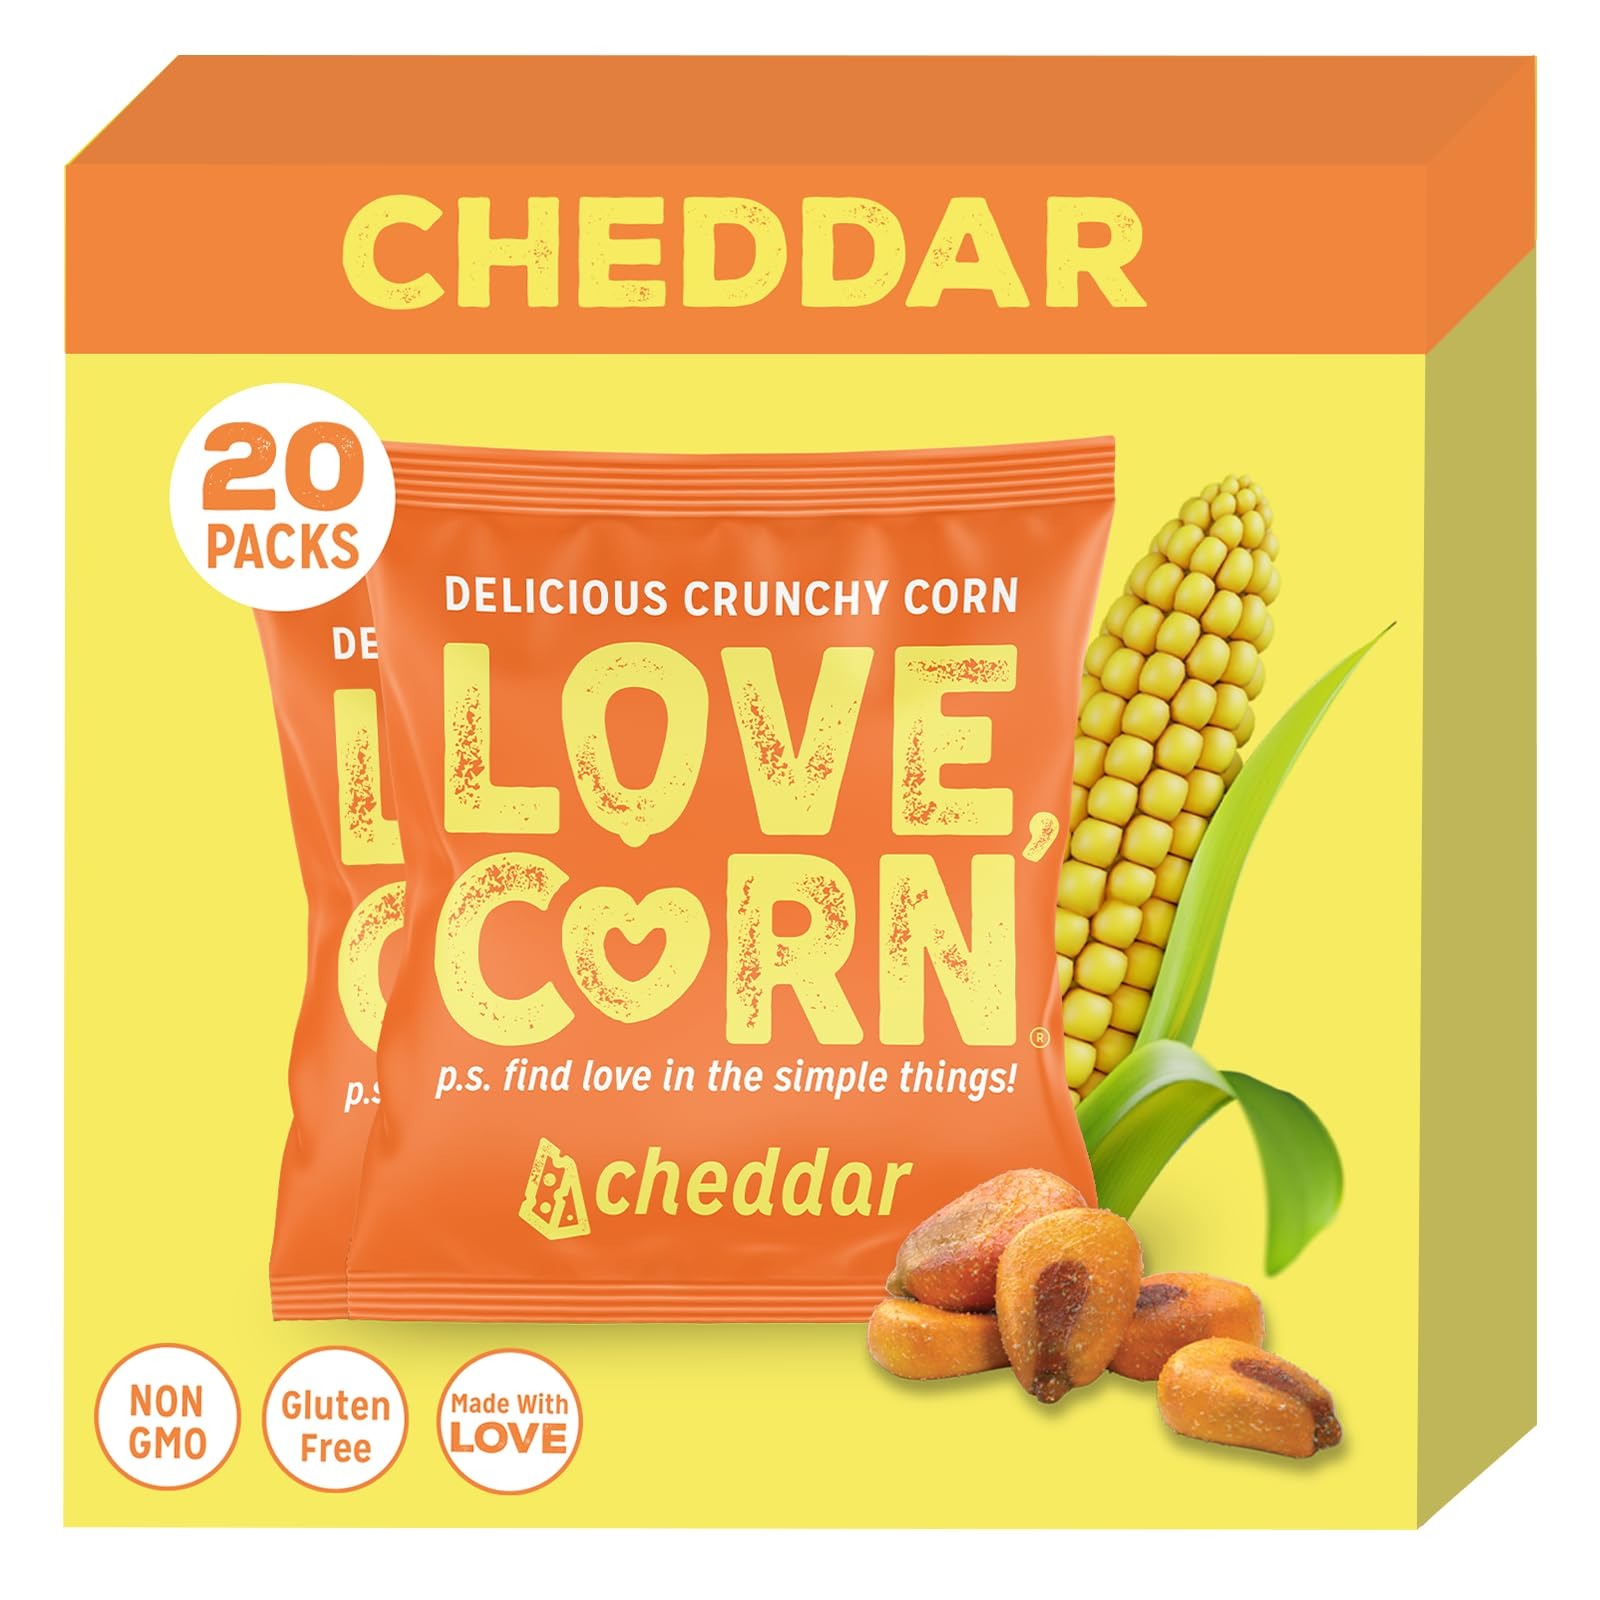
Item Name: LOVE CORN Cheddar 0.7oz x 20 bags - Delicious Crunchy Corn - Healthy Family Snacks - Gluten Free, Kosher, NON-GMO - Alternative for Chips, Nuts, Crackers & Pretzels - Perfect for Charcuterie Boards
Bullet Point 1: CRUNCHY & DELICIOUS - savory, crunchy corn kernels packed with flavor. Popular snack in the Mediterranean diet
Bullet Point 2: SIMPLE INGREDIENTS: Plant Based, Vegan, Sugar Free, Gluten Free, Non GMO Project Verified, Kosher
Bullet Point 3: FAMILY SNACK - great for kids lunch boxes, after sports, in between meals. Sprinkle on salads, soups or add to cheese board, charcuterie boards. Pairs perfectly with beer & wine; Netflix & Snack!
Bullet Point 4: SAVORY ALTERNATIVE - healthier swap for chips, pretzels, crackers, corn nuts
Product Description: LOVE CORN is on a mission to make Premium Crunchy Corn your favorite snack and put a smile on your face one kernel at a time! LOVE CORN's delicious, crunchy roasted corn kernels are packed with flavor, have the perfect crunch and fun, iconic packaging is loved by adults and kids.
Value: 14.0
Unit: Ounce

Price: 33